Alexander Zick

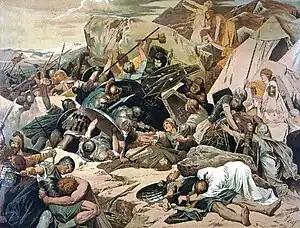
Zick's historical painting of The Ostrogoths' last stand at the Battle of Mons Lactarius

In the last years of his life, Zick was the designer of 2 German banknotes: the 1904 5 Mark Reichskassenschein, and the 1906 10 Mark Reichskassenschein.